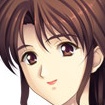
Portrait style: Anime Portrait